Anne Will (talk show)

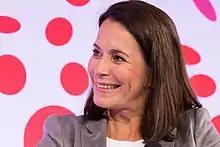
Moderator Anne Will in 2018

Anne Will was a German political talk show on Das Erste with the slogan „Politisch denken, persönlich fragen“ ("Think political, ask personal"). It is named after the moderator Anne Will.